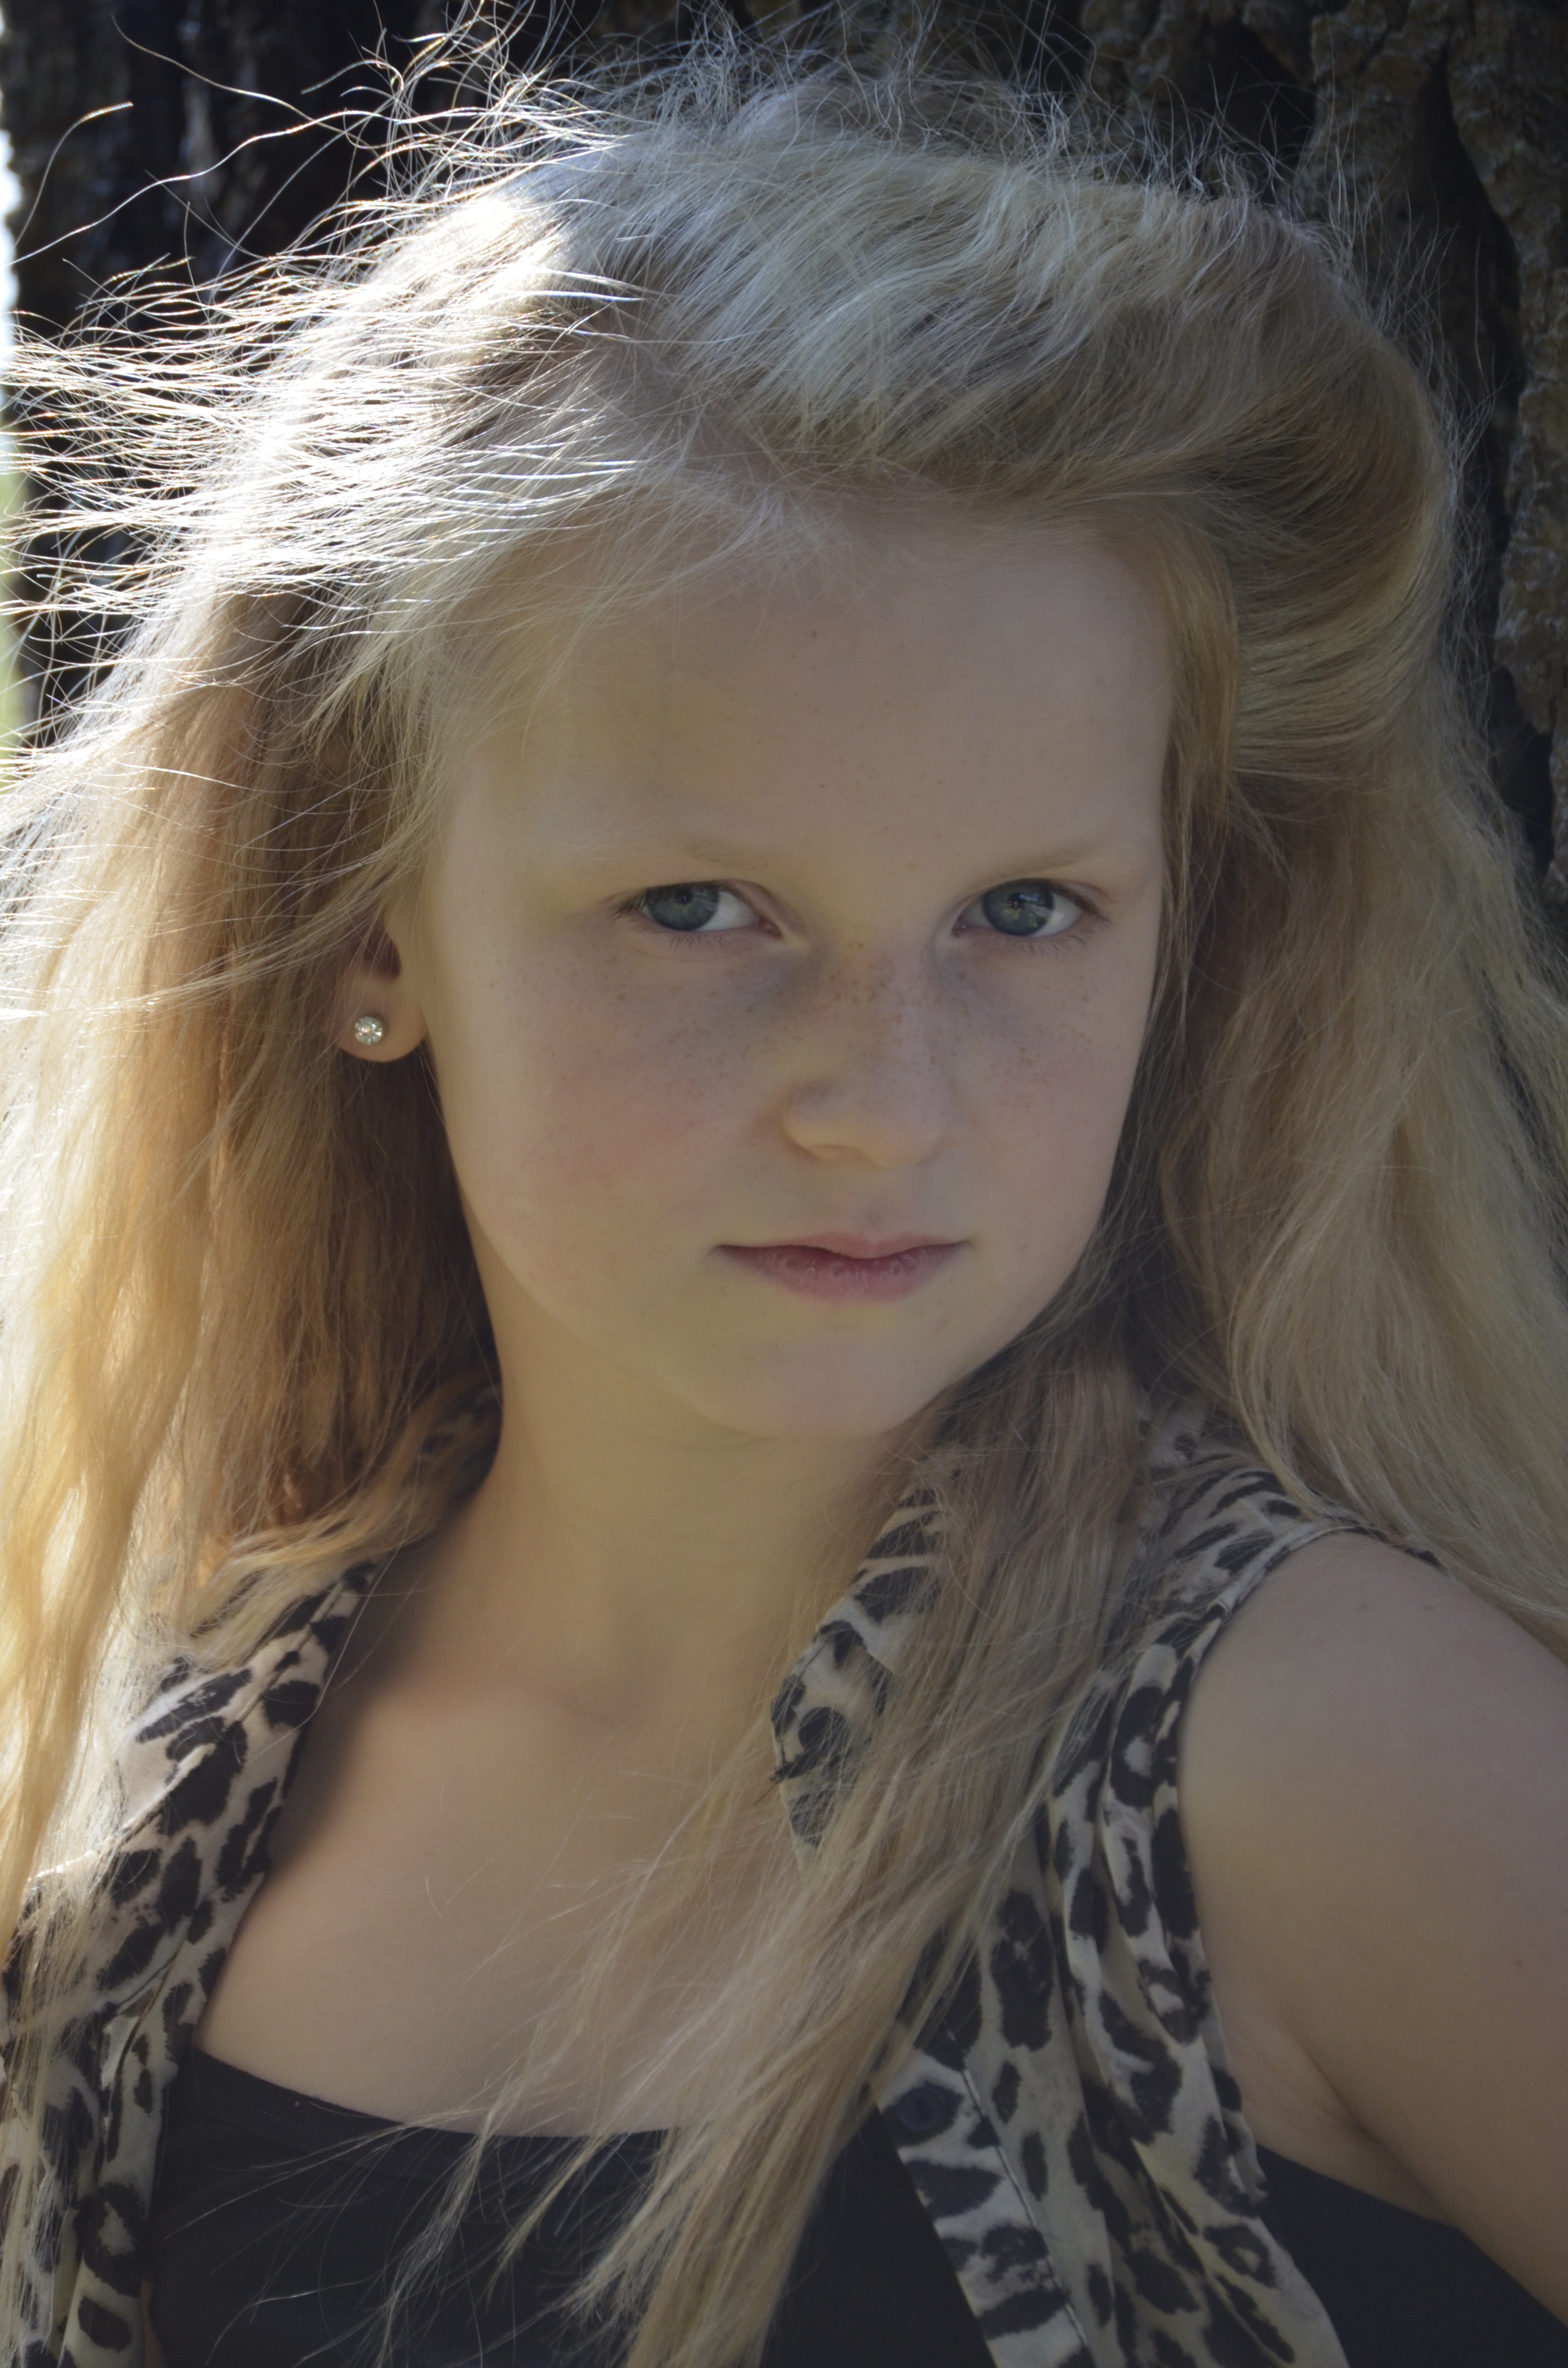
person, girl, woman, hair, photography, portrait, model, spring, fashion, lady, close, lighting, hairstyle, long hair, face, dress, eye, head, skin, beauty, blond, pretty, photo shoot, brown hair, portrait photography, art model